U.S. Route 35

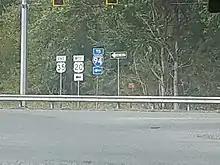
Northern terminus of US 35, located east of I-94 near Michigan City, IN

Several miles later, in Montgomery County, the road opens into a three-lane highway (with five lanes in some parts) each way through downtown Dayton. Turning west, the highway has a full-access interchange with I-75 in downtown Dayton. Past I-75, the route becomes an expressway, with a mix of interchanges and at-grade intersections.